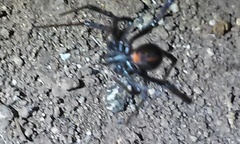
Species: Lactrodectus_hesperus